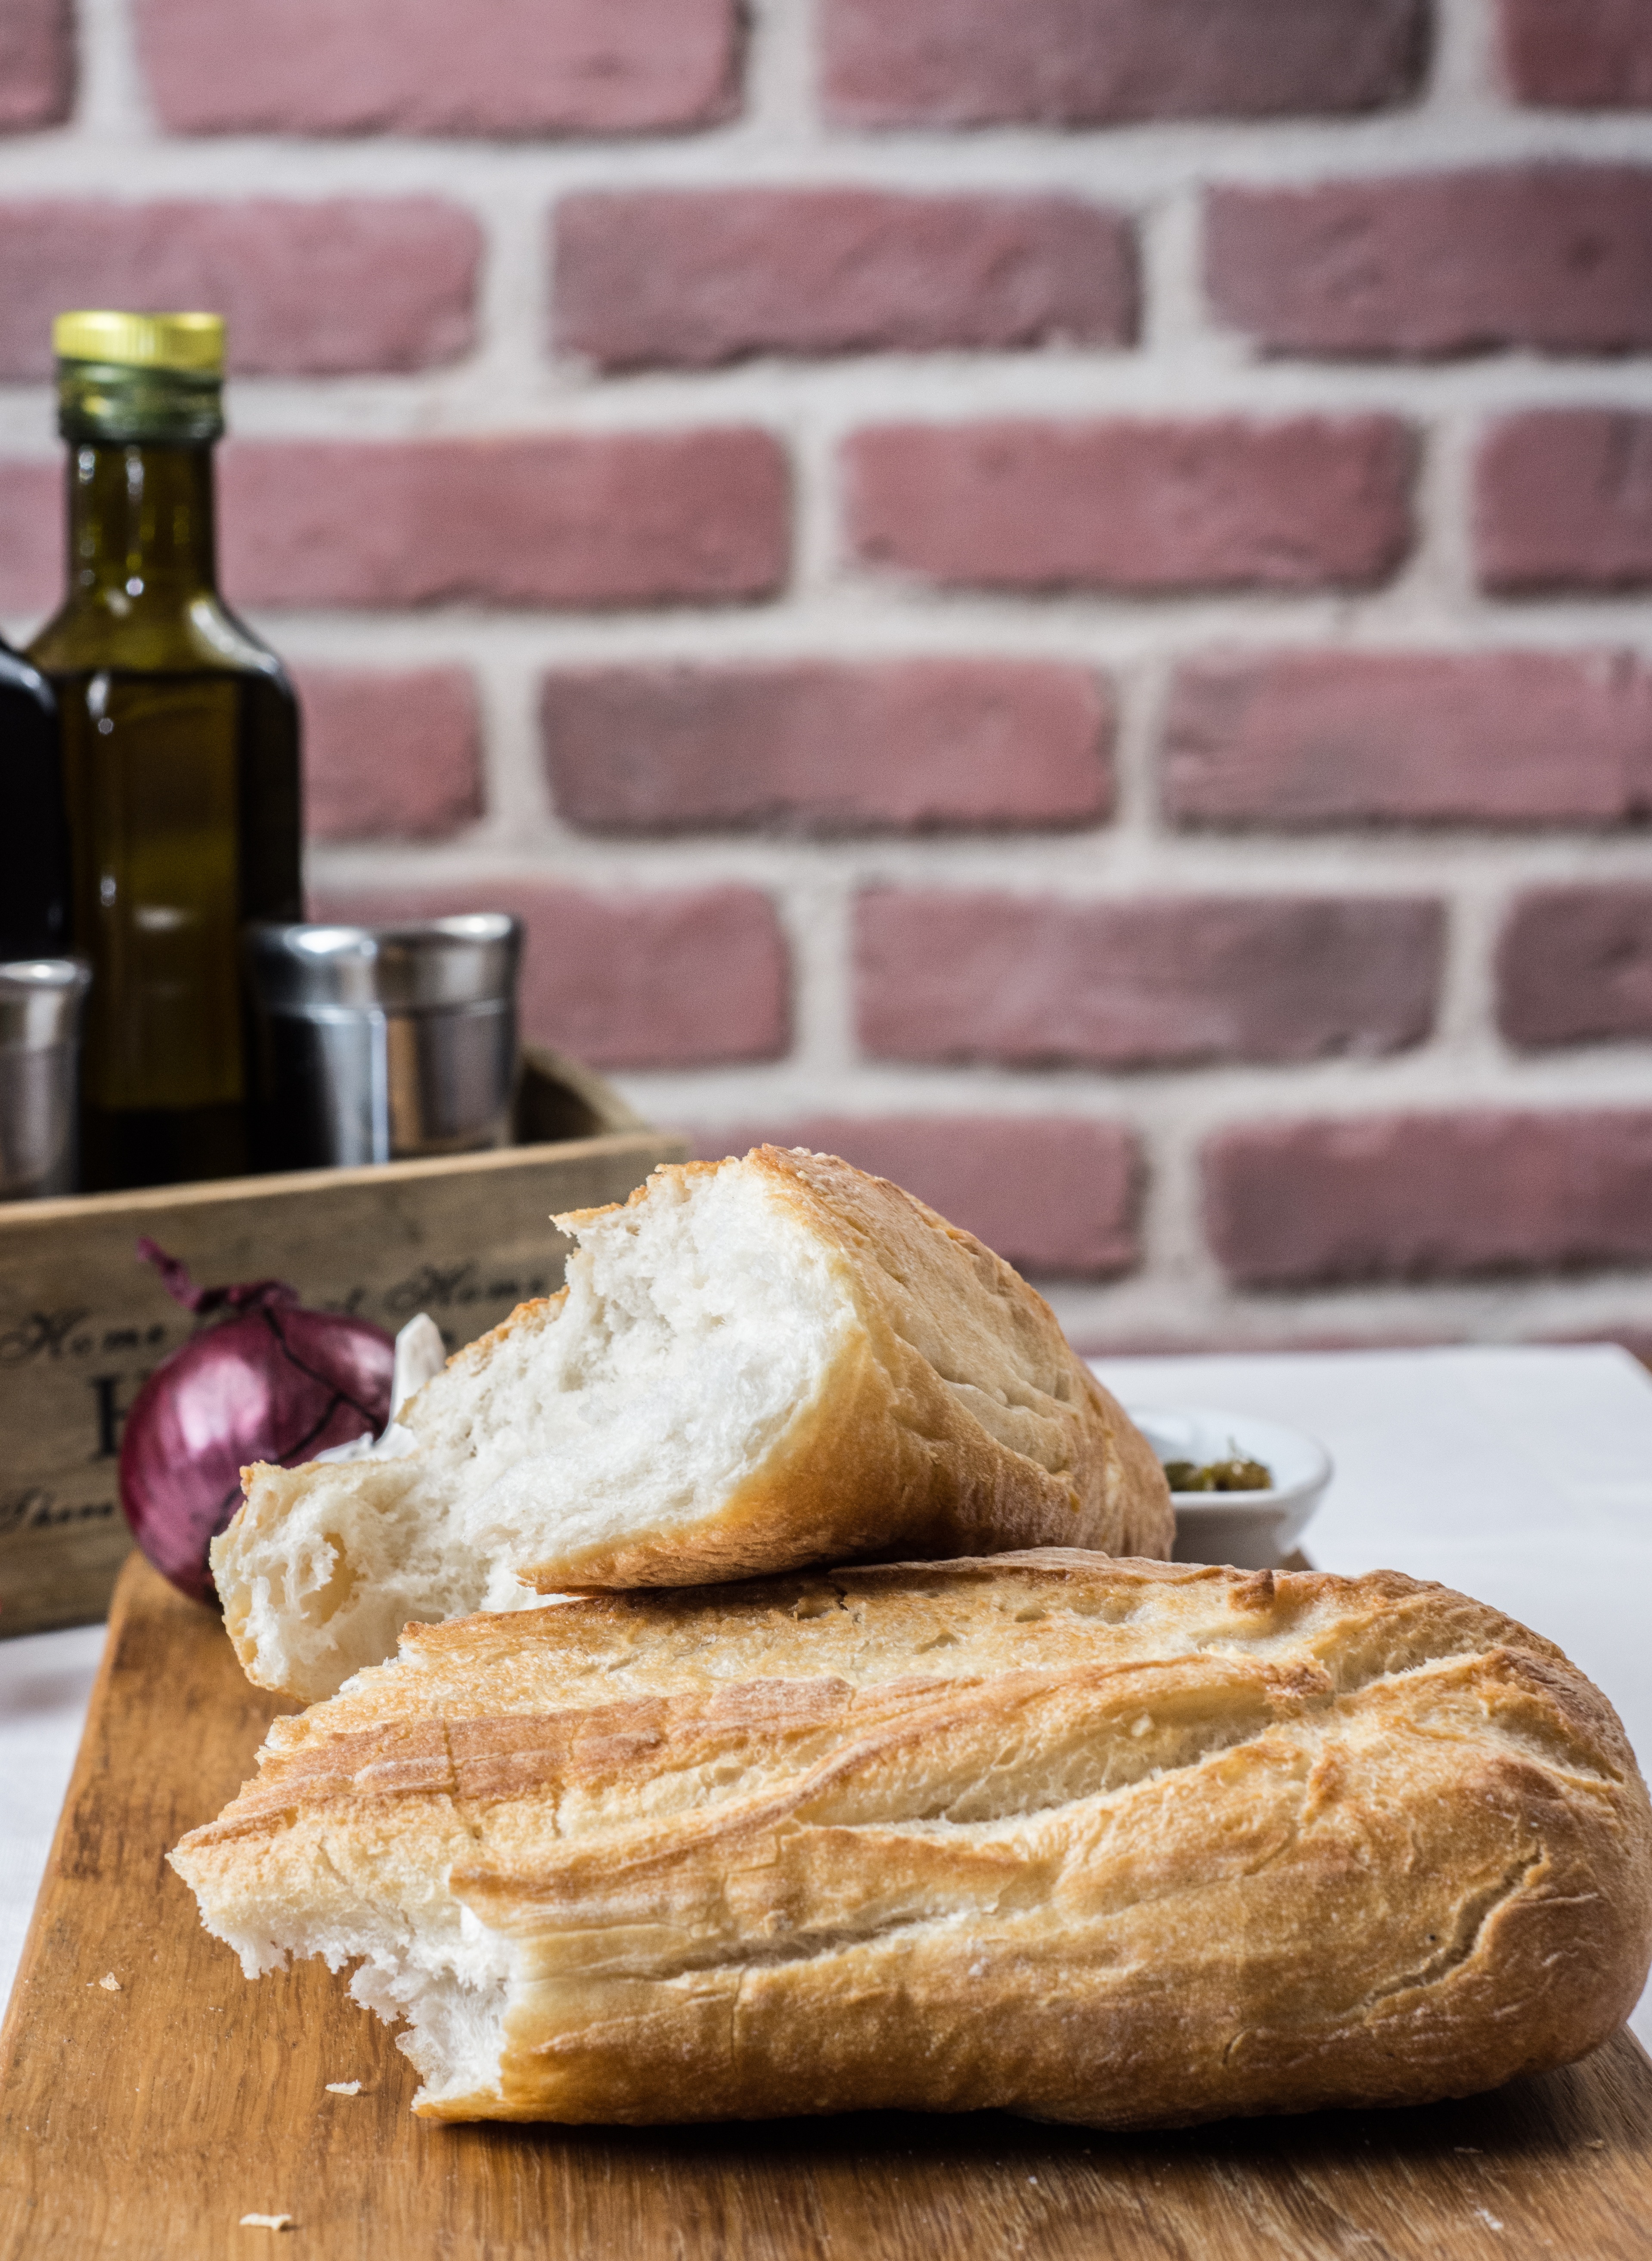
white, wheat, food, ingredient, produce, natural, fresh, kitchen, agriculture, breakfast, baking, homemade, bread, pastry, bakery, dough, bake, nutrition, dinner, ciabatta, traditional, flour, baked goods, flavor, grass family